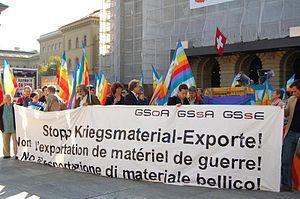
Le Groupe pour une Suisse sans armée, en allemand Gruppe für eine Schweiz ohne Armee, est une association antimilitariste suisse fondée le 12 septembre 1982. Le GSsA milite en particulier pour l'abolition de l’Armée suisse et s'occupe plus généralement des thèmes liés à la politique de paix et de sécurité. Il combat activement les exportations de matériel de guerre et le financement de matériel de guerre.
En Suisse, l’initiative populaire est un droit qui permet à un nombre donné de citoyens de proposer qu'un texte soit soumis en votation populaire. Ces personnes doivent avoir le droit de vote. Si le texte est validé par les organismes compétents et accepté par le souverain, il entrera en vigueur.
L'initiative populaire « pour l'interdiction d'exporter du matériel de guerre » est une initiative populaire suisse, rejetée par le peuple et les cantons le 29 novembre 2009.